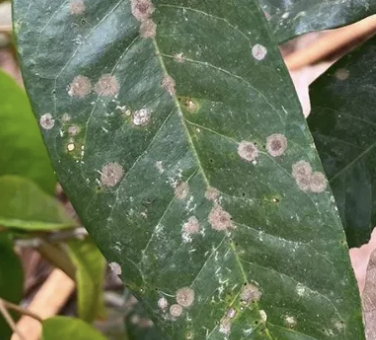
Label: pink_disease